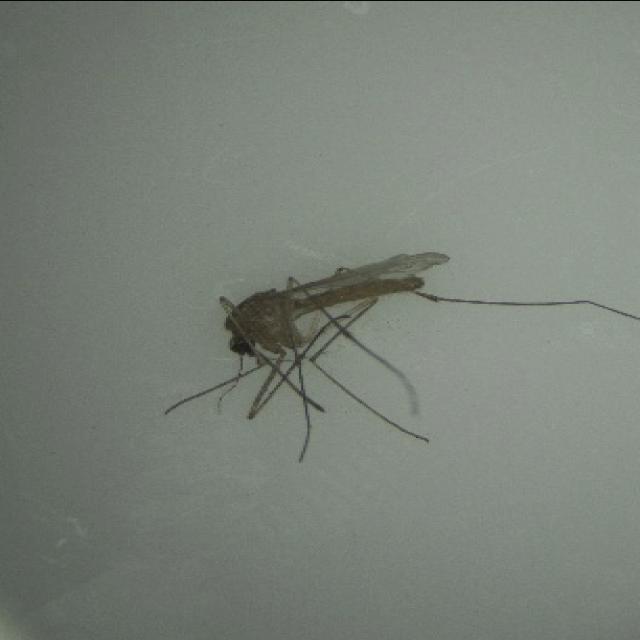
Species: culex_pipiens